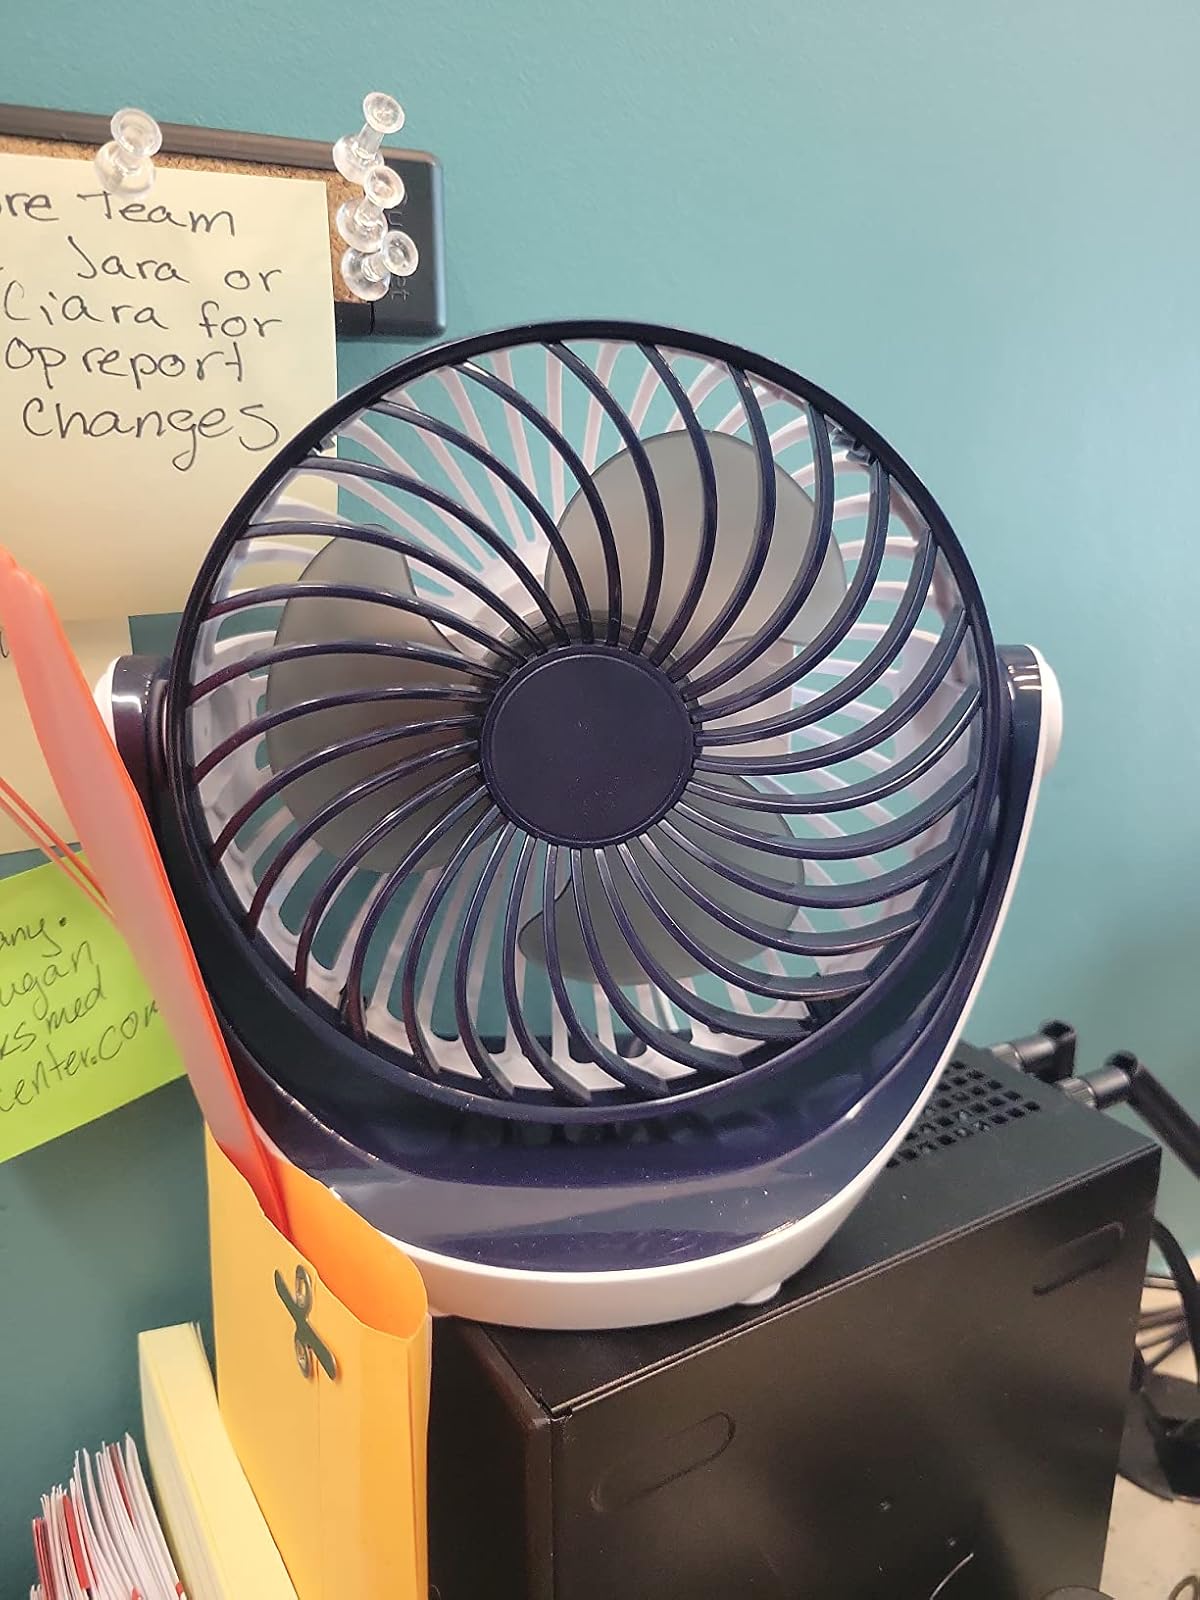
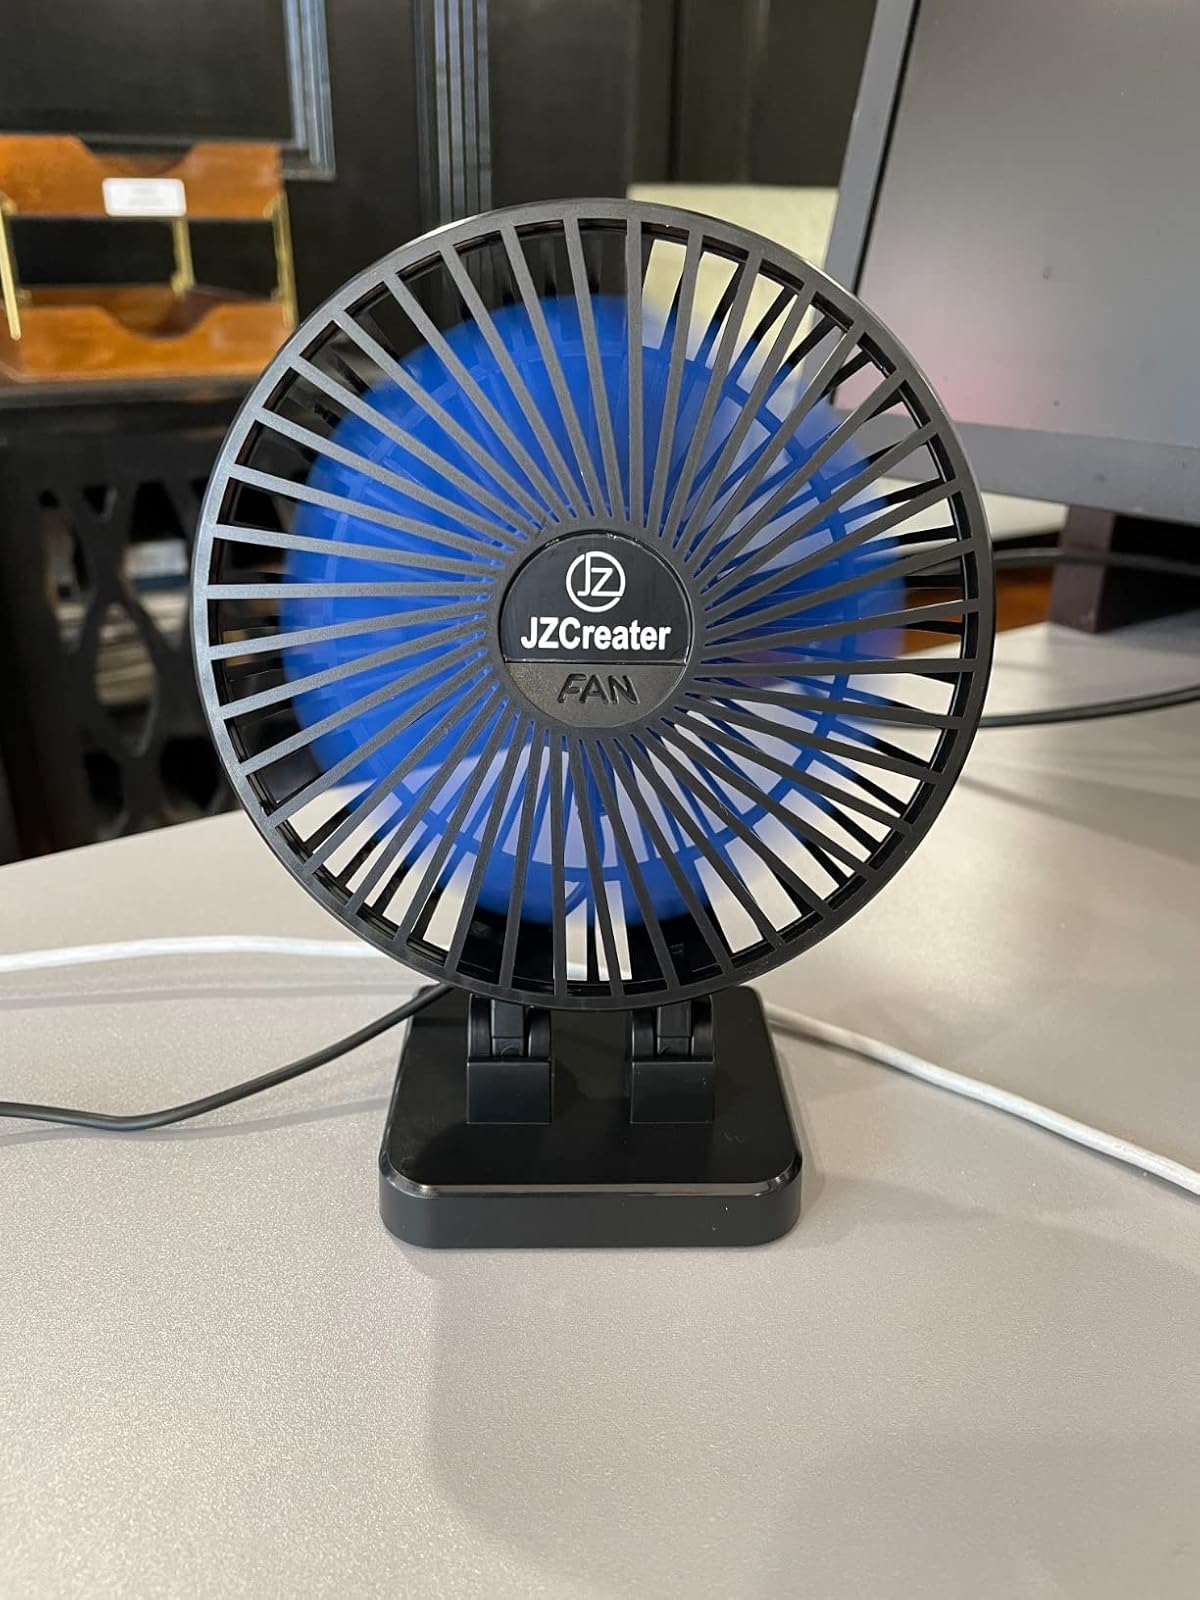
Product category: fan
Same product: no